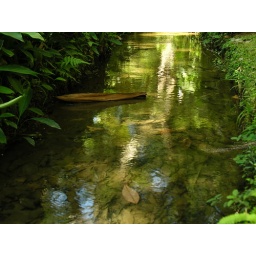
picture yourself in a boat on a river